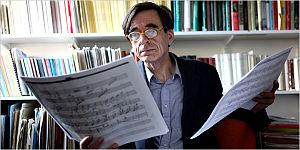
Barry Cooper, né le 2 mai 1949 à Southend-on-Sea, est un musicologue, compositeur, organiste, britannique, spécialiste de Beethoven et éditeur du Beethoven Compendium ou « Dictionnaire Beethoven » dans sa traduction française.